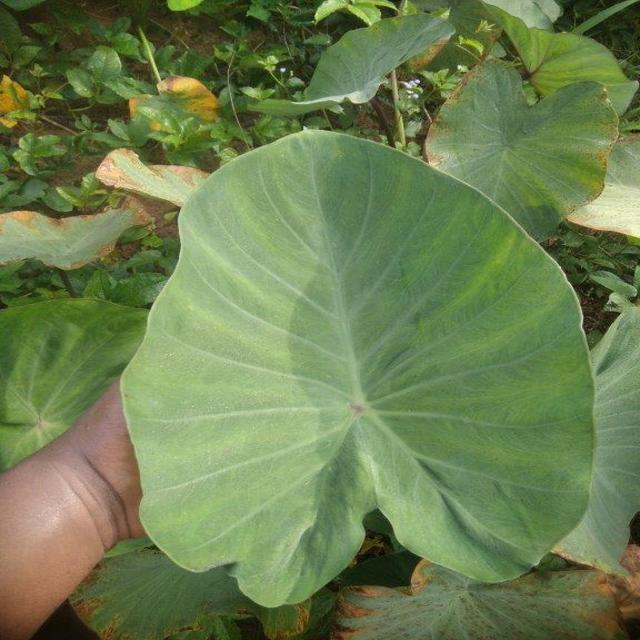
Label: Healthy